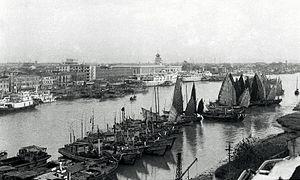
Ningbo est une ville portuaire située au nord-est de la province du Zhejiang en Chine. Elle a le statut de ville sous-provinciale. Situé au sud de la baie de Hangzhou, le port donne sur la mer de Chine orientale. La population atteint 7,6 millions d'habitants en 2010, dont 68,3 % vivent en ville. Ningbo est le centre économique de la province de Zhejiang et attire un nombre considérable de travailleurs migrants des autres provinces chinoises, principalement du Dongbei, du Sichuan et de l'Anhui.